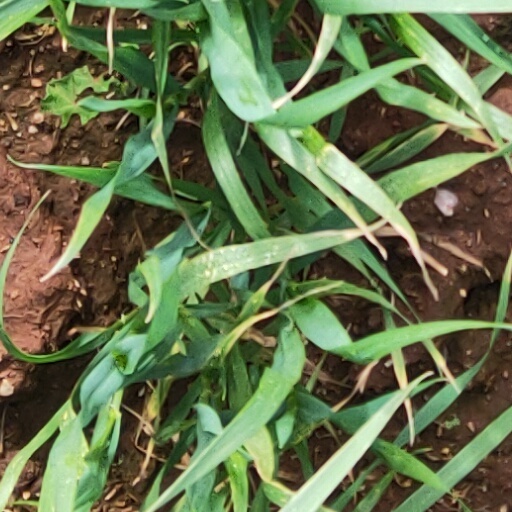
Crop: wheat